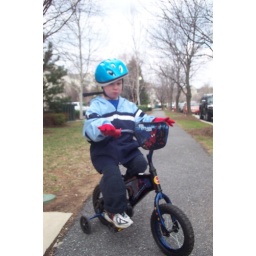
Outfit by Grandma B, Spiderman bike, blue windbreaker, spiderman shoes